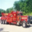
Label: truck